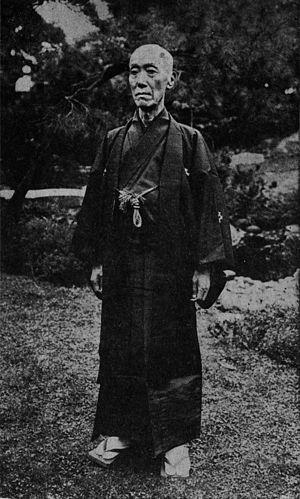
Le Trône du maître de nô est un film japonais réalisé par Daisuke Itō et sorti en 1953.